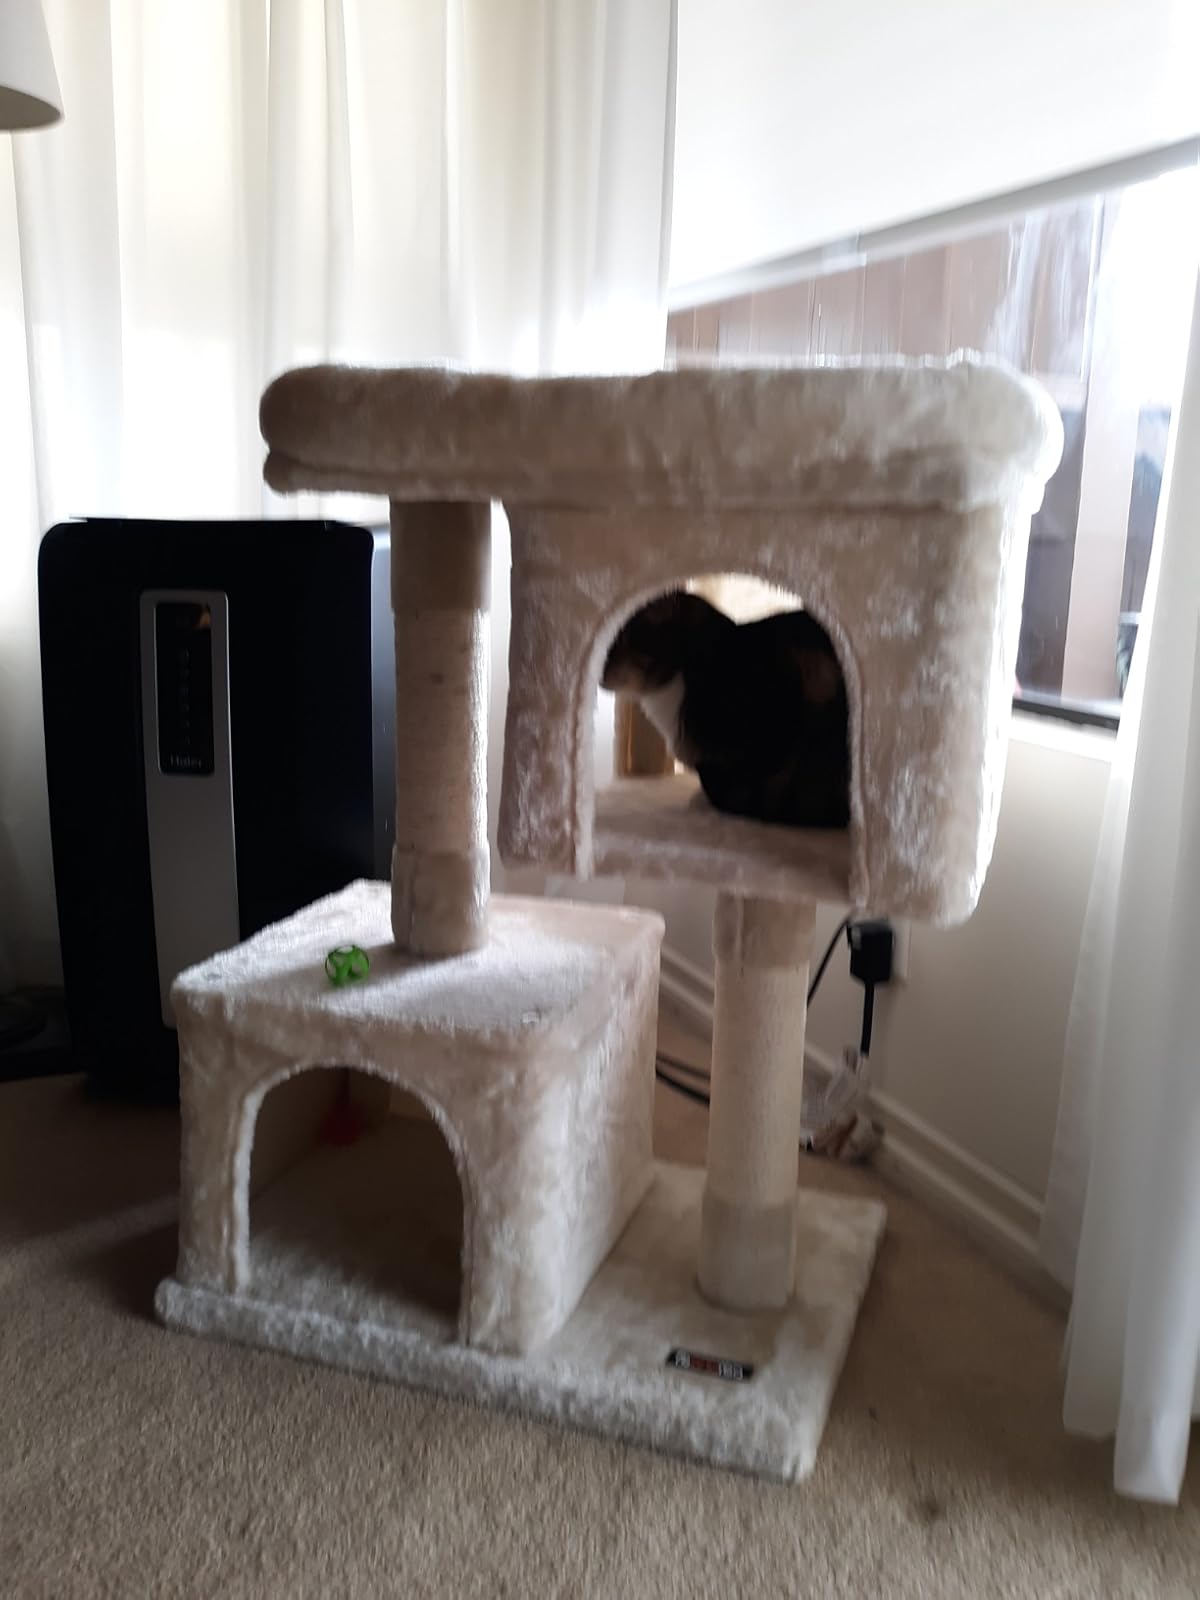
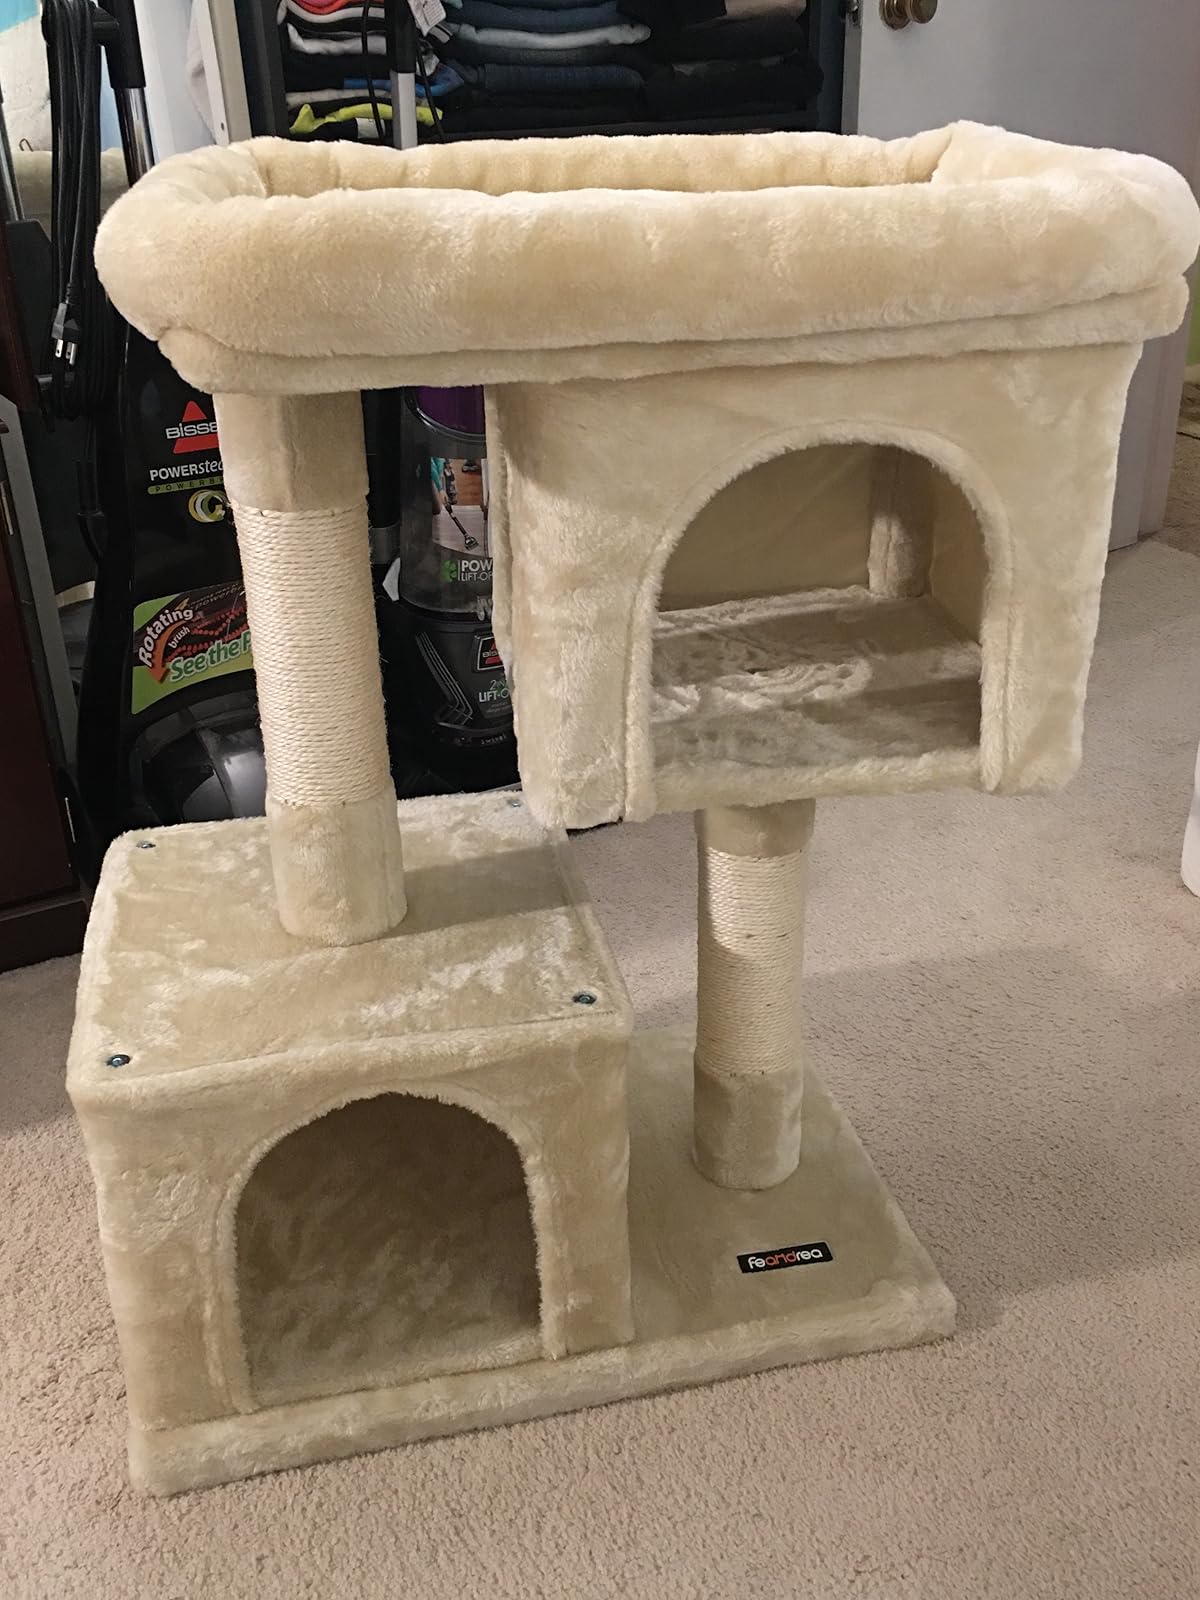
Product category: items_cat tree
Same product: yes